Martin Škrtel

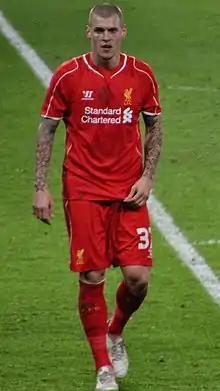
Škrtel playing for Liverpool in 2015

Martin Škrtel (born 15 December 1984) is a Slovak former professional footballer who played as a centre-back.